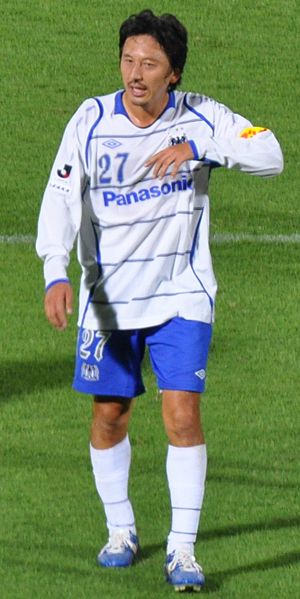
Hideo Hashimoto
Hideo Hashimoto er en japansk fodboldspiller.